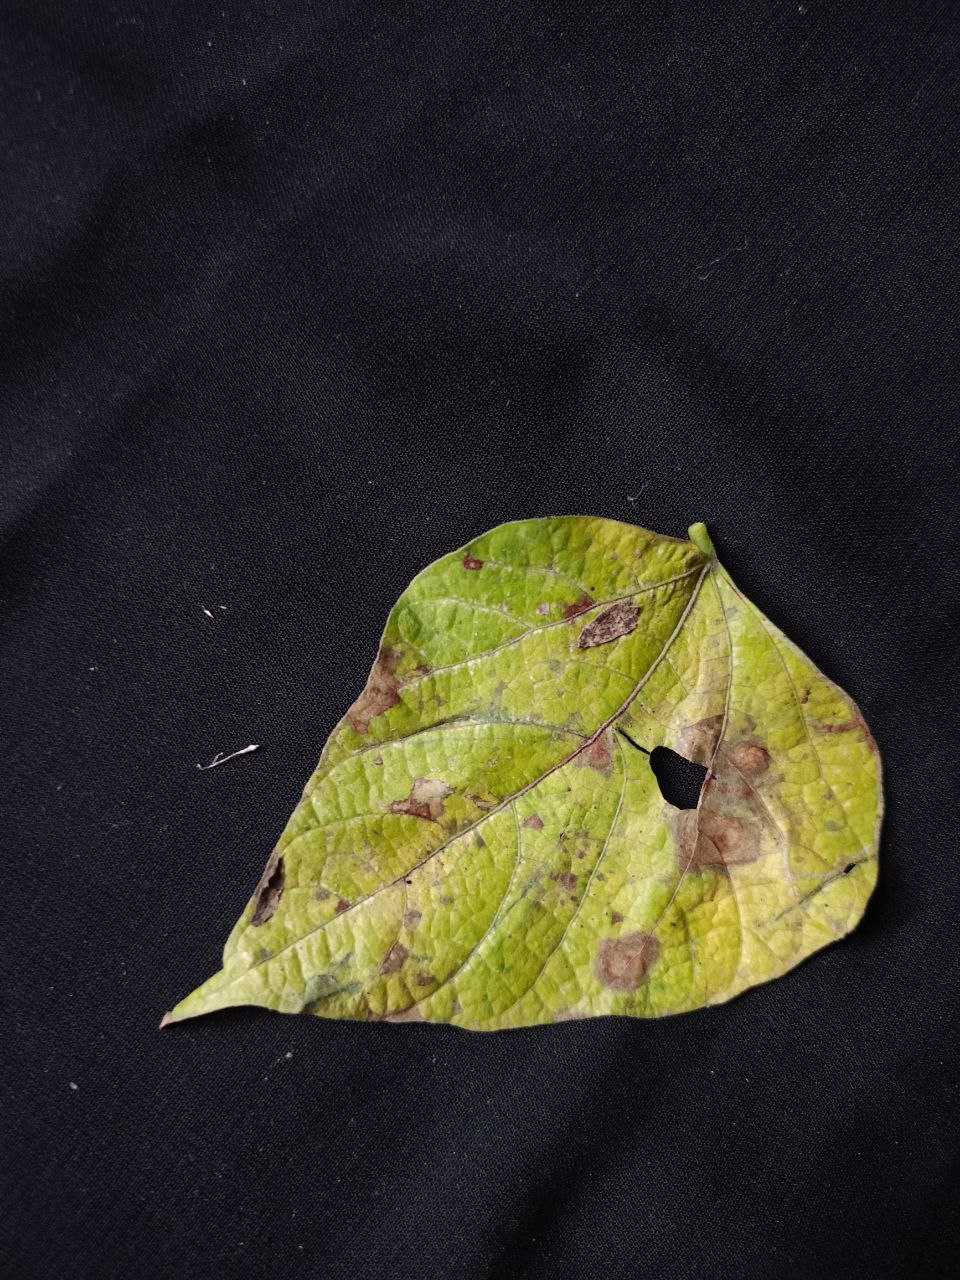
Crop: bean
Leaf condition: Blight